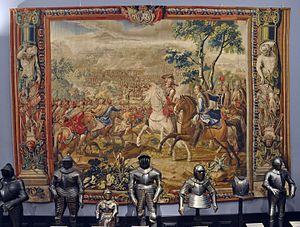
Musée d'histoire de l'art de Vienne, Collection d'armes et d'armures (Neue Burg). Tapisserie de la série des Victoires de Charles V duc de Lorraine, aux armes de Léopold Ier duc de Lorraine et de son épouse Élisabeth-Charlotte d'Orléans, tissée pour Léopold Ier duc de Lorraine, à la manufacture de Nancy ou de La Malgrange.